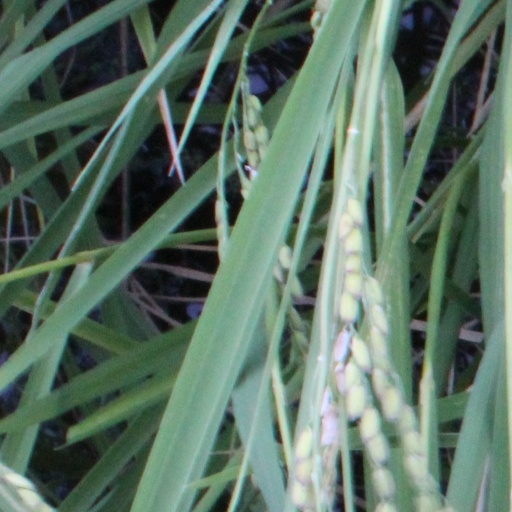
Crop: rice